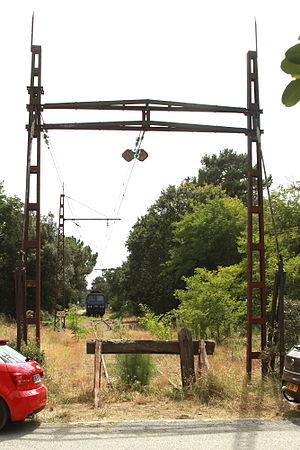
La gare de la Pointe-de-Grave est une gare ferroviaire française de la ligne de Ravezies à Pointe-de-Grave, située sur la commune du Verdon-sur-Mer, à proximité de la Pointe de Grave, dans le département de la Gironde, en région Nouvelle-Aquitaine.